Evangelical Lutheran Church in America

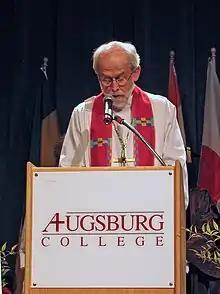
ELCA's then-Presiding Bishop Mark Hanson speaking at the inauguration of a new Augsburg College president in 2006

The ELCA is headed by a presiding bishop, who is elected by the Churchwide Assembly for a six-year term (it was a four-year term until 1995). To date, four people have been elected to the position of presiding bishop of the ELCA. Herbert W. Chilstrom served as the first presiding bishop from 1987 to 1995. He was followed by H. George Anderson (1995–2001), who had previously been the president of Luther College. The third presiding bishop was Mark Hanson, who is the past president of the Lutheran World Federation, headquartered in Geneva, Switzerland. Hanson began his tenure as bishop of the Church in 2001 and was re-elected in August 2007 for a second term. Elizabeth Eaton was elected presiding bishop in August 2013 and took office on November 1, 2013. She was reelected for a second term in 2019. In November 2023, Michael Burk was appointed Presiding Bishop Pro Tempore by the ELCA Church Council following a request by Bishop Eaton to take a 4–6 month leave of absence. Yehiel Curry, bishop of the Chicago Metro Synod, was elected presiding bishop in July 2025 and will take office in October 2025.